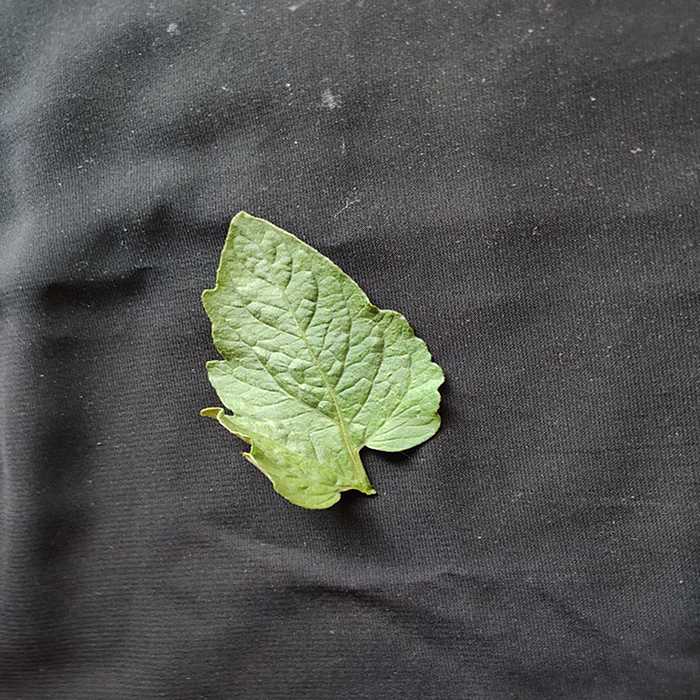
Plant: Tomato
Label: Tomato Fresh leaf